Ideological restrictions on naturalization in U.S. law

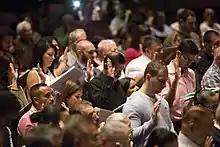
Candidates of various backgrounds taking the Oath of Allegiance at a naturalization Ceremony at the College of DuPage.

Several ideological requirements for naturalization remain under U.S. law. First is the requirement that the applicant be "attached to the principles of the Constitution of the United States, and well disposed to the good order and happiness of the same." This is essentially a political test, though it "should be construed ... in accord with the theory and practice of our government in relation to freedom of conscience." The statutory requirement is elaborated in the Code of Federal Regulations, which provides: "Attachment implies a depth of conviction which would lead to active support of the Constitution. Attachment and favorable disposition relate to mental attitude, and contemplate the exclusion from citizenship of applicants who are hostile to the basic form of government of the United States, or who disbelieve in the principles of the Constitution." Even still, the ideological requirement is "nebulous"; it begs the questions of what the "basic form of government of the United States" is and what the key "principles of the Constitution" are to which the applicant must subscribe.